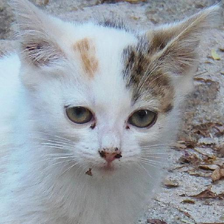
Label: animals